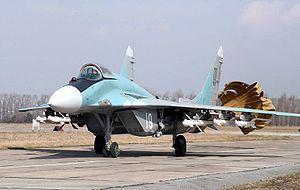
La Force aérienne ukrainienne est la branche aérienne des forces armées ukrainiennes. L’état-major de la force aérienne ukrainienne se situe dans la ville de Vinnitsa. Lorsque l'Union soviétique fut dissoute en 1991, un grand nombre d'appareils ont été laissés sur le territoire ukrainien. Depuis, la Force aérienne ukrainienne a eu une réduction de ses effectifs et une modernisation de ses forces. Mais en dépit de ces efforts, le stock principal de la force aérienne se compose d'avions de fabrication soviétique. En 2014, 43 000 personnes et 247 avions sont en service dans l'armée de l'air ukrainienne et les forces de défense aérienne.